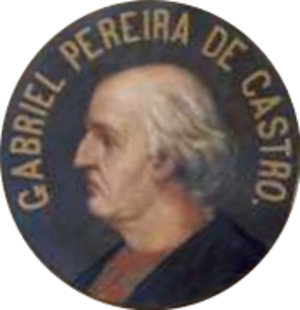
Gabriel Pereira de Castro, né à Braga le 7 février 1571 et mort à Lisbonne le 18 octobre 1632, était un poète et magistrat portugais.